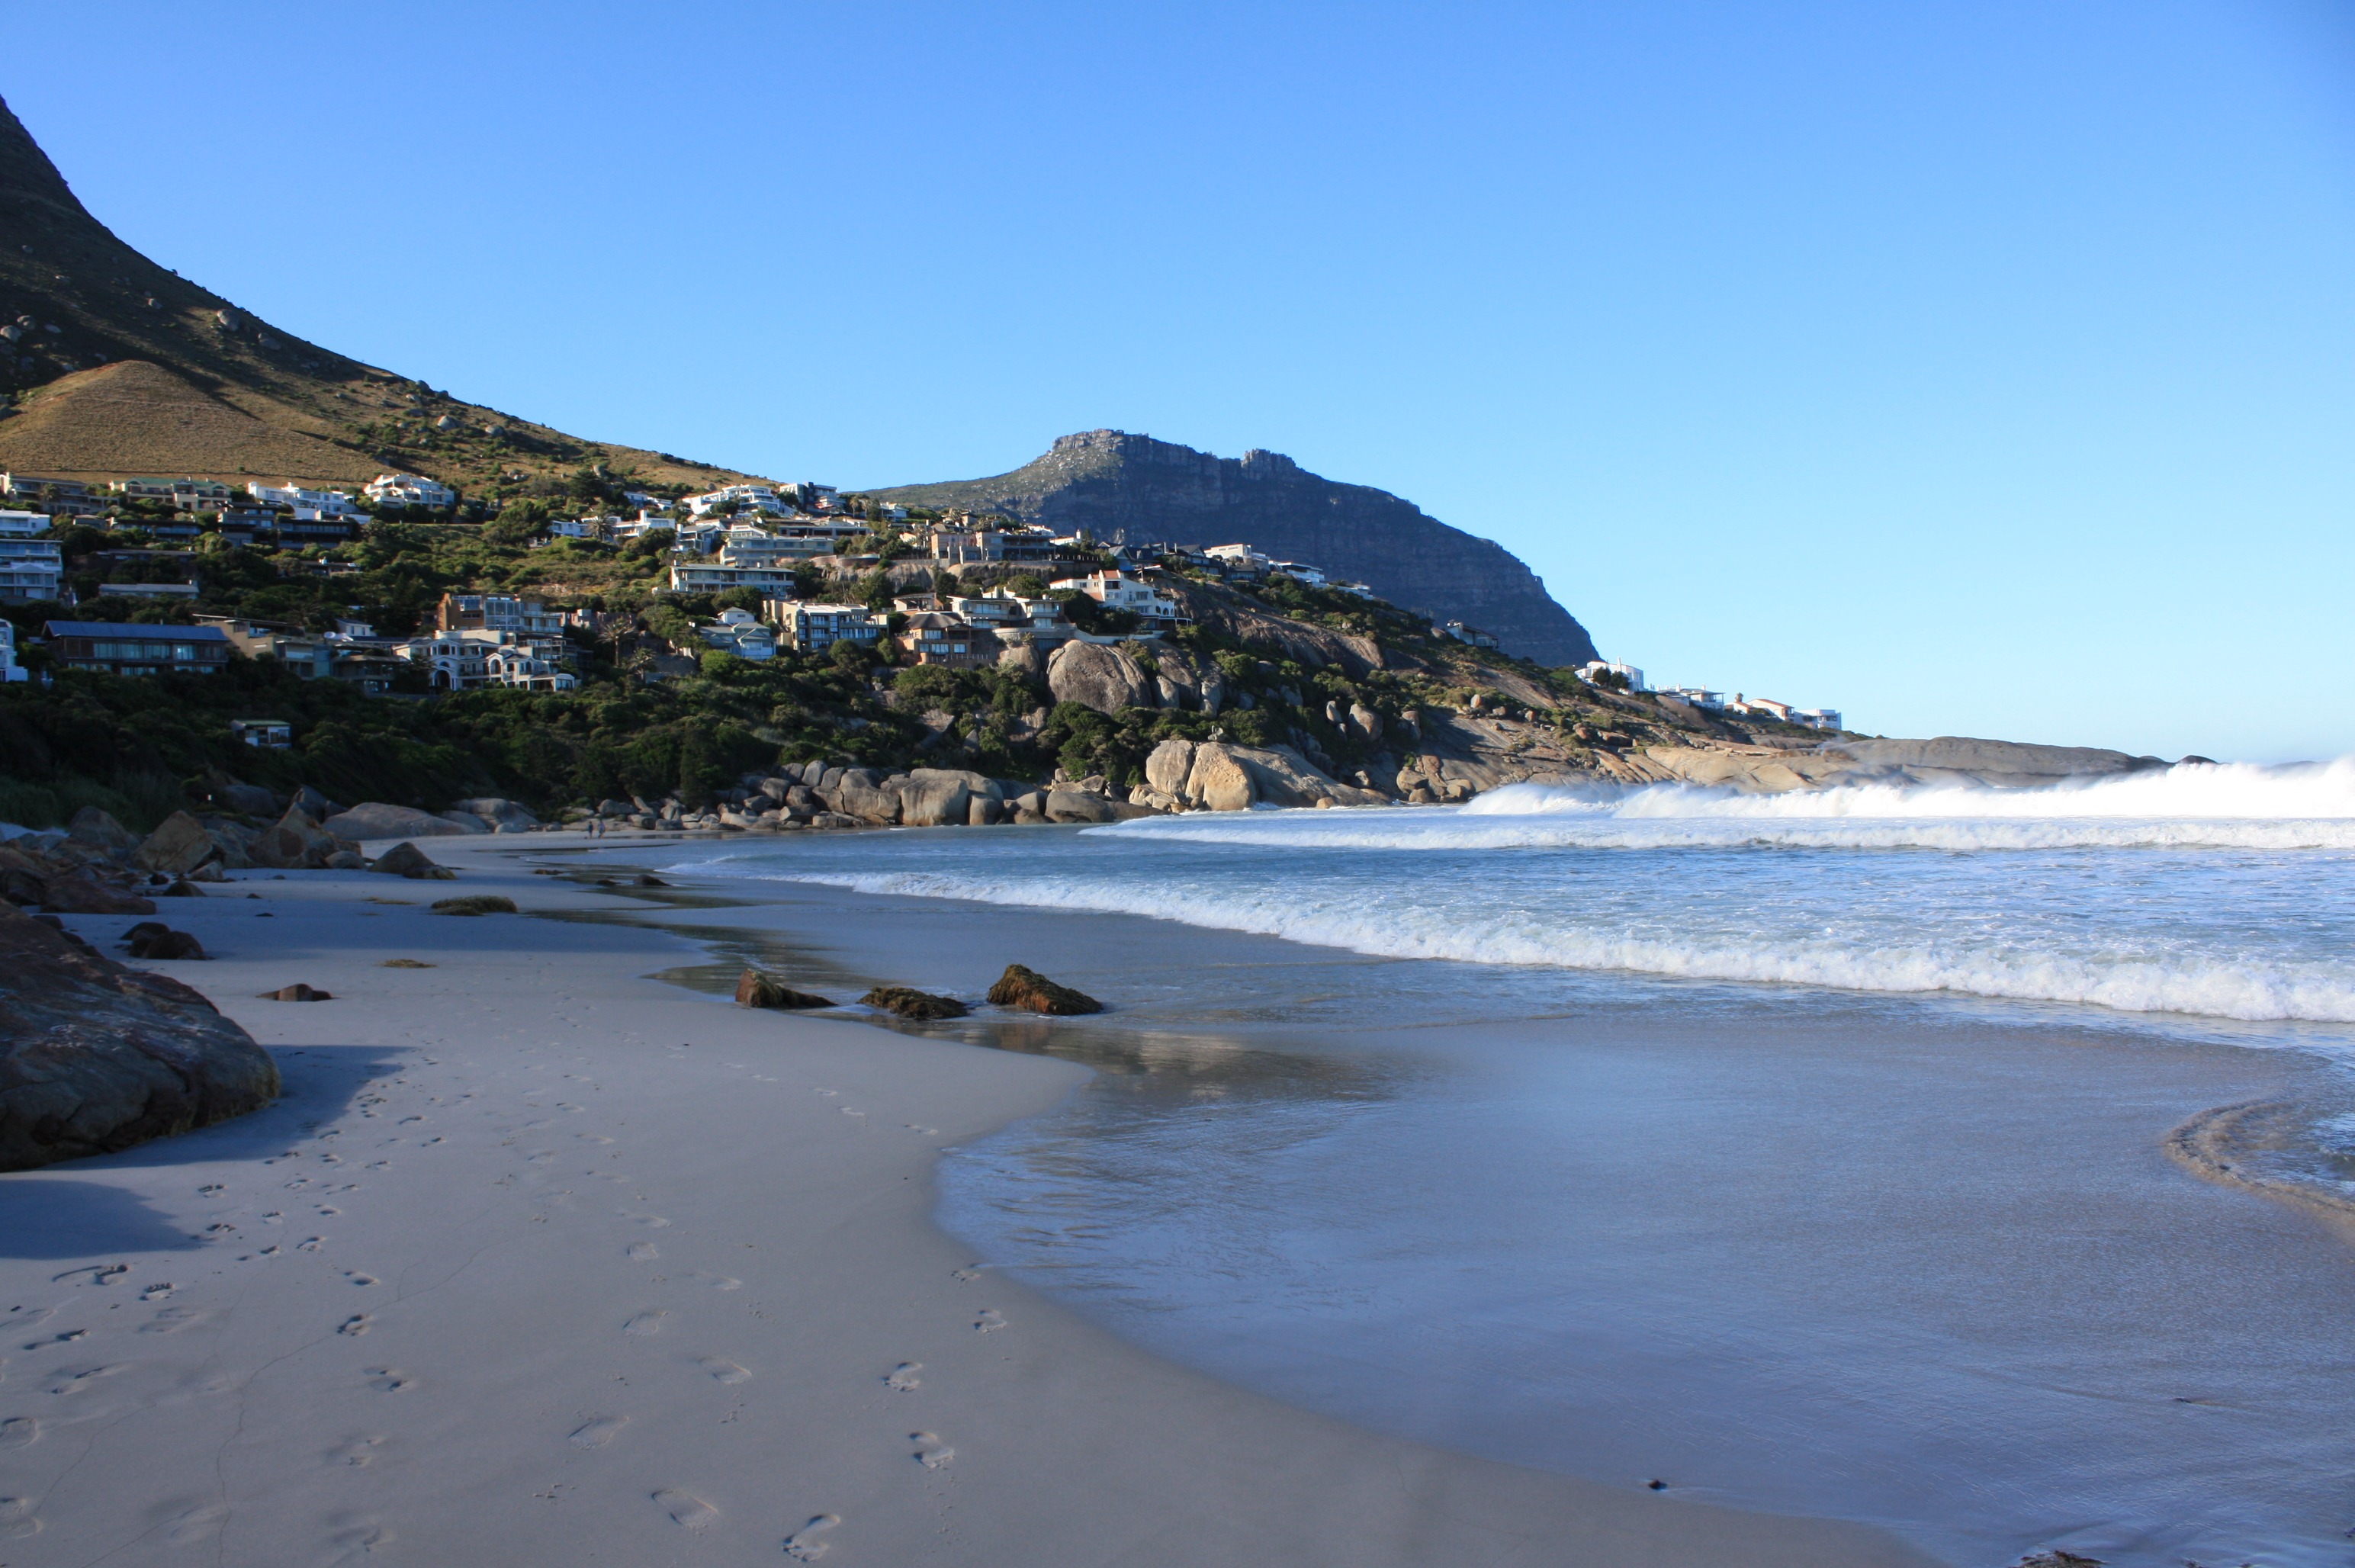
beach, sea, coast, water, nature, sand, ocean, shore, wave, cove, bay, body of water, llandudno, cape, south africa